John Bryan Small

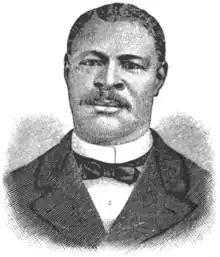

John Bryan Small (March 14, 1845 – January 15, 1905) was a Barbadian-American bishop in the AME Zion Church.